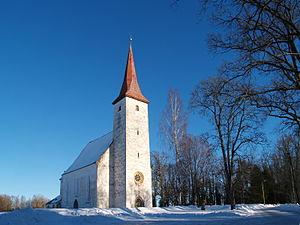
Cet article donne une liste d'églises en Estonie.